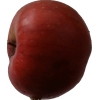
Label: Apple 17